ATR 72

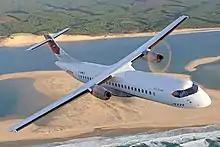
The ATR 72-600 was launched on 2 October 2007.

As of October 2007, the current production version is the "ATR 72-600" series. On 2 October 2007, ATR CEO Stéphane Mayer announced the launch of the -600 series aircraft; the ATR 42-600 and ATR 72-600 featured various improvements to increase efficiency, dispatch reliability, lower fuel burn, and operating costs. While broadly similar to the earlier -500 model, differences include adopting improved PW127M engines, a new glass cockpit, and various other minor improvements.